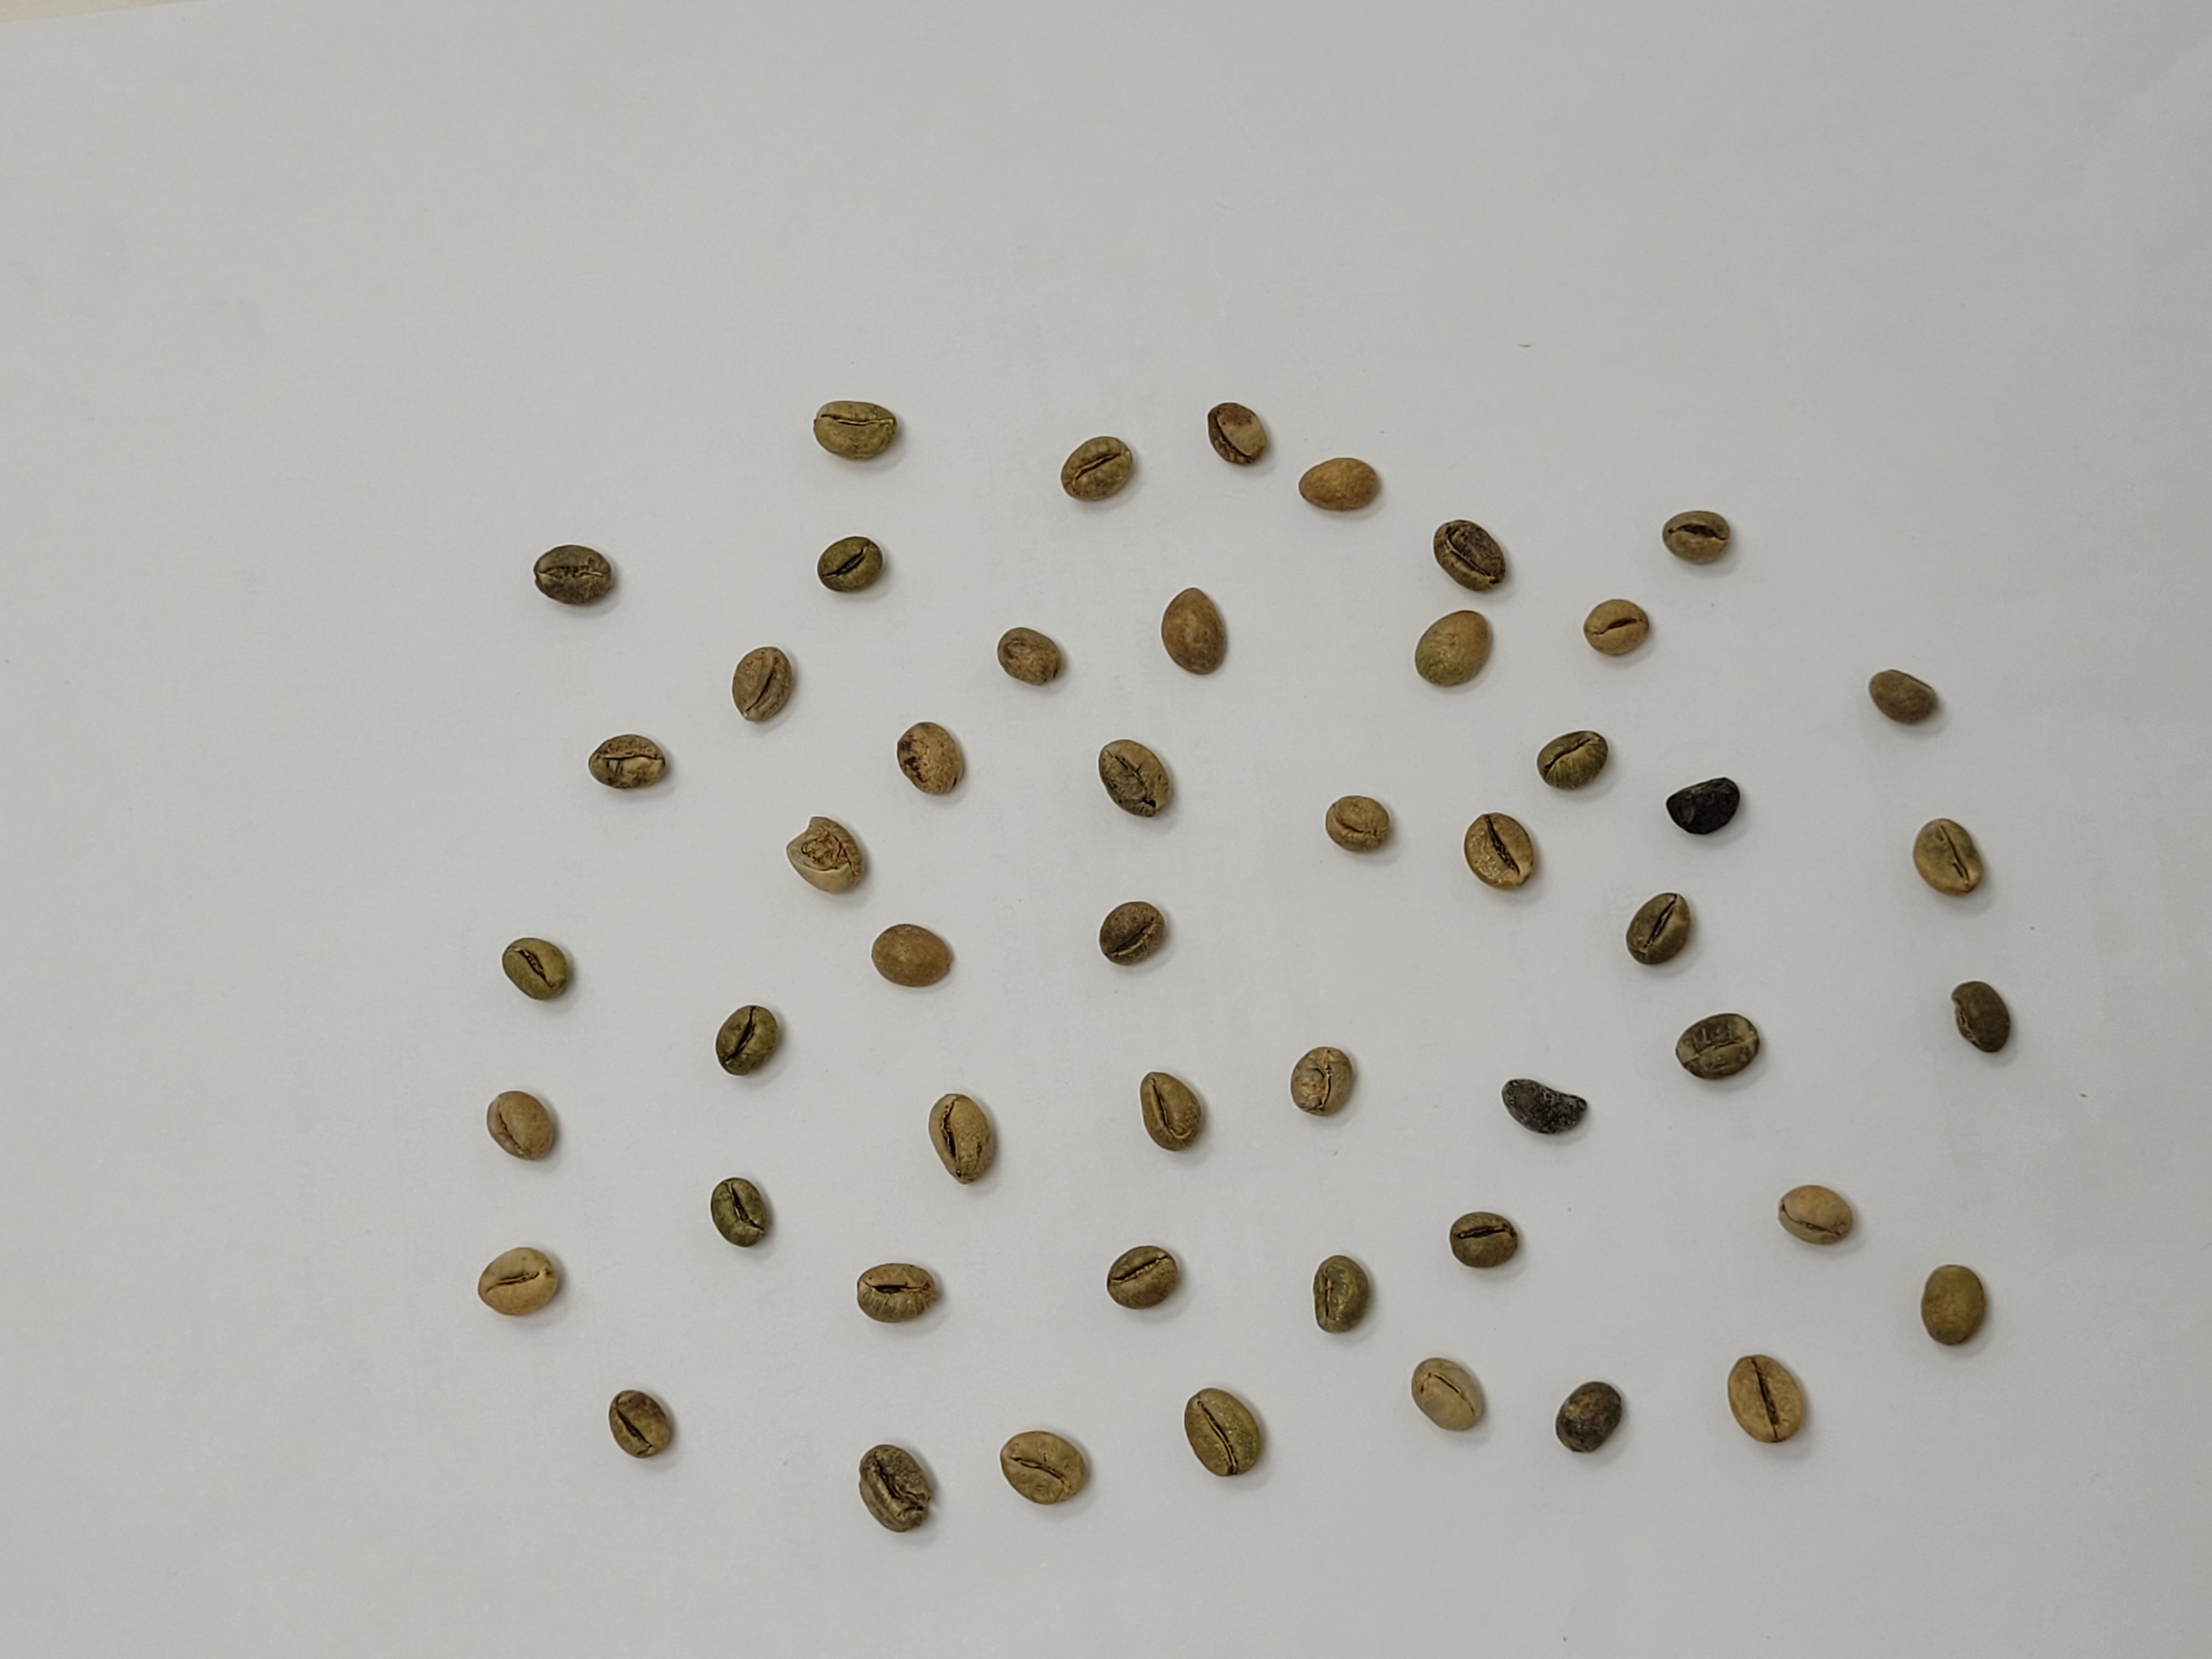
Coffee bean quality grade: PB-II